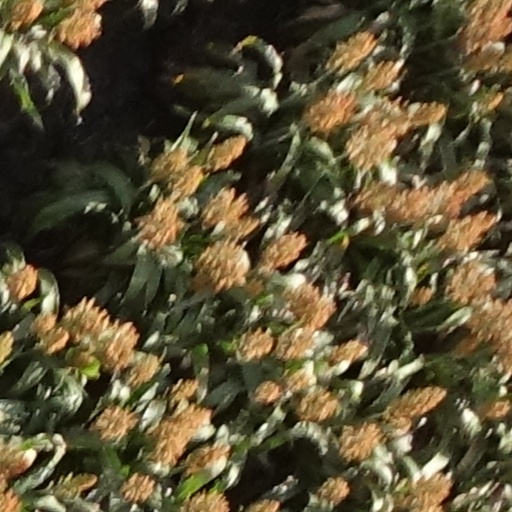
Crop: sorghum